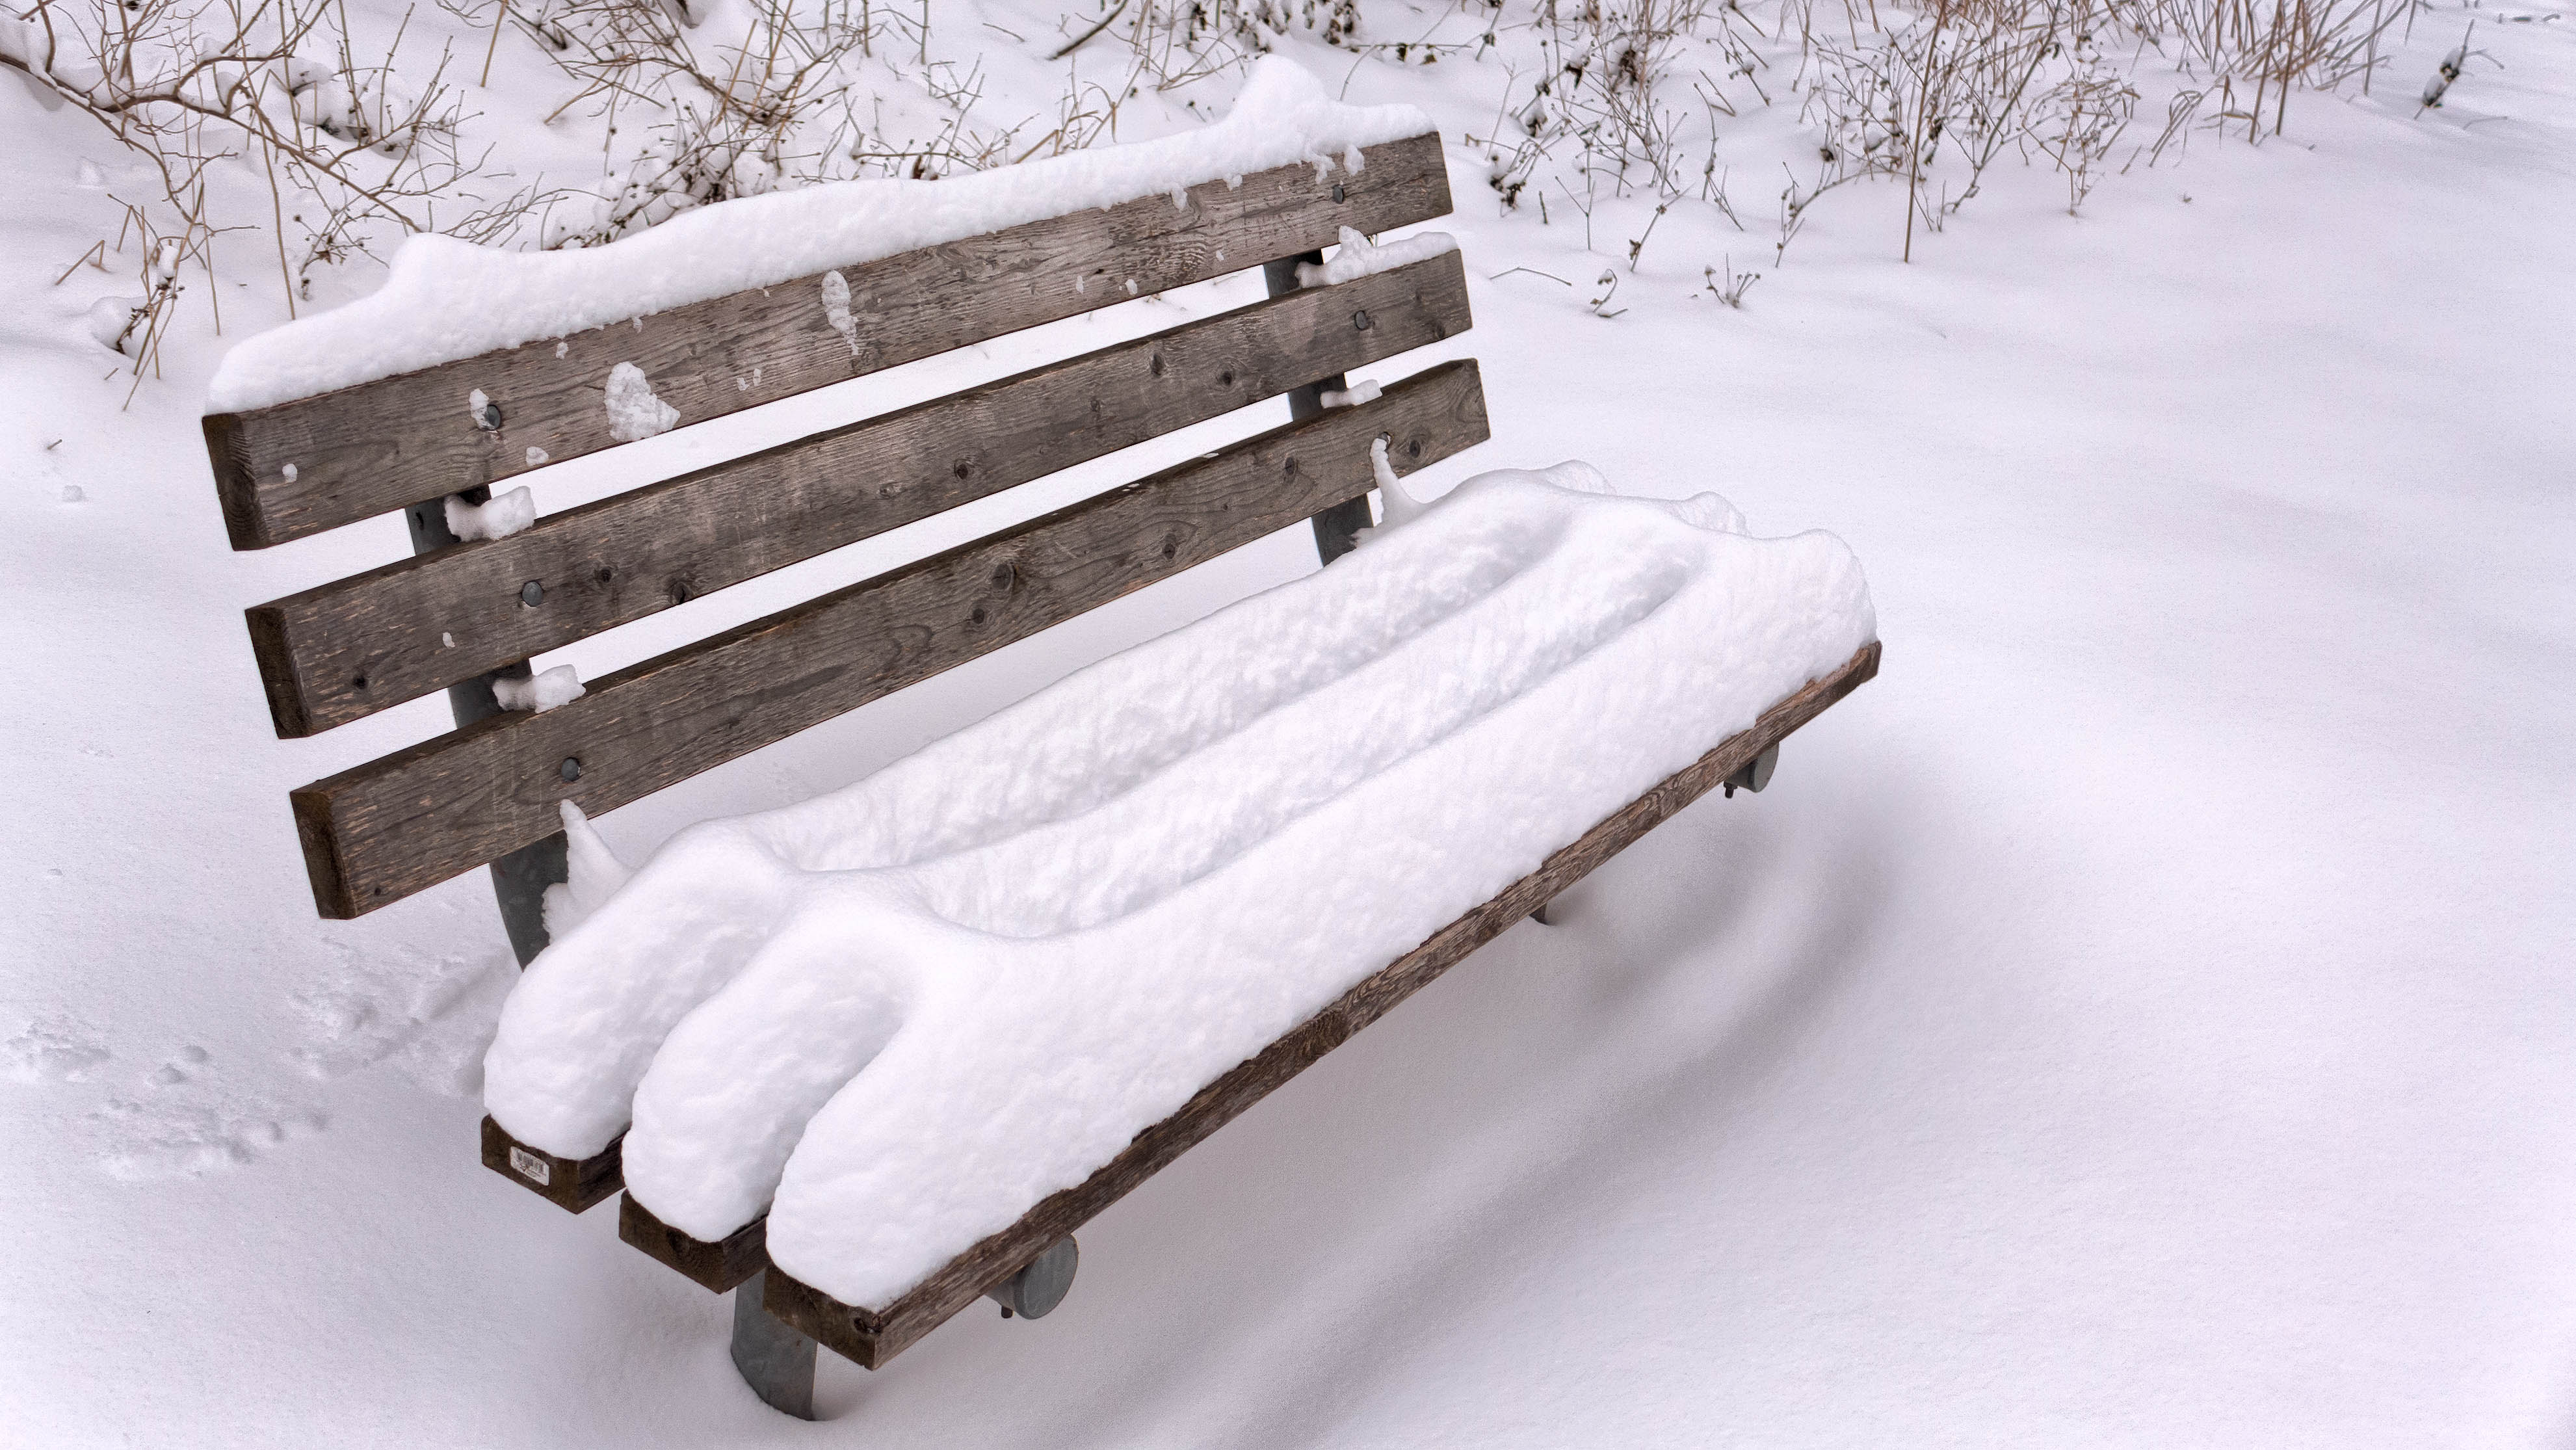
landscape, snow, cold, winter, trail, white, bench, river, park, weather, furniture, season, hdr, canada, mississauga, culham, ontario, credit, sns, lumix, panasonic, dmc, lx7, panasoniclumixdmclx7, erindale, freezing